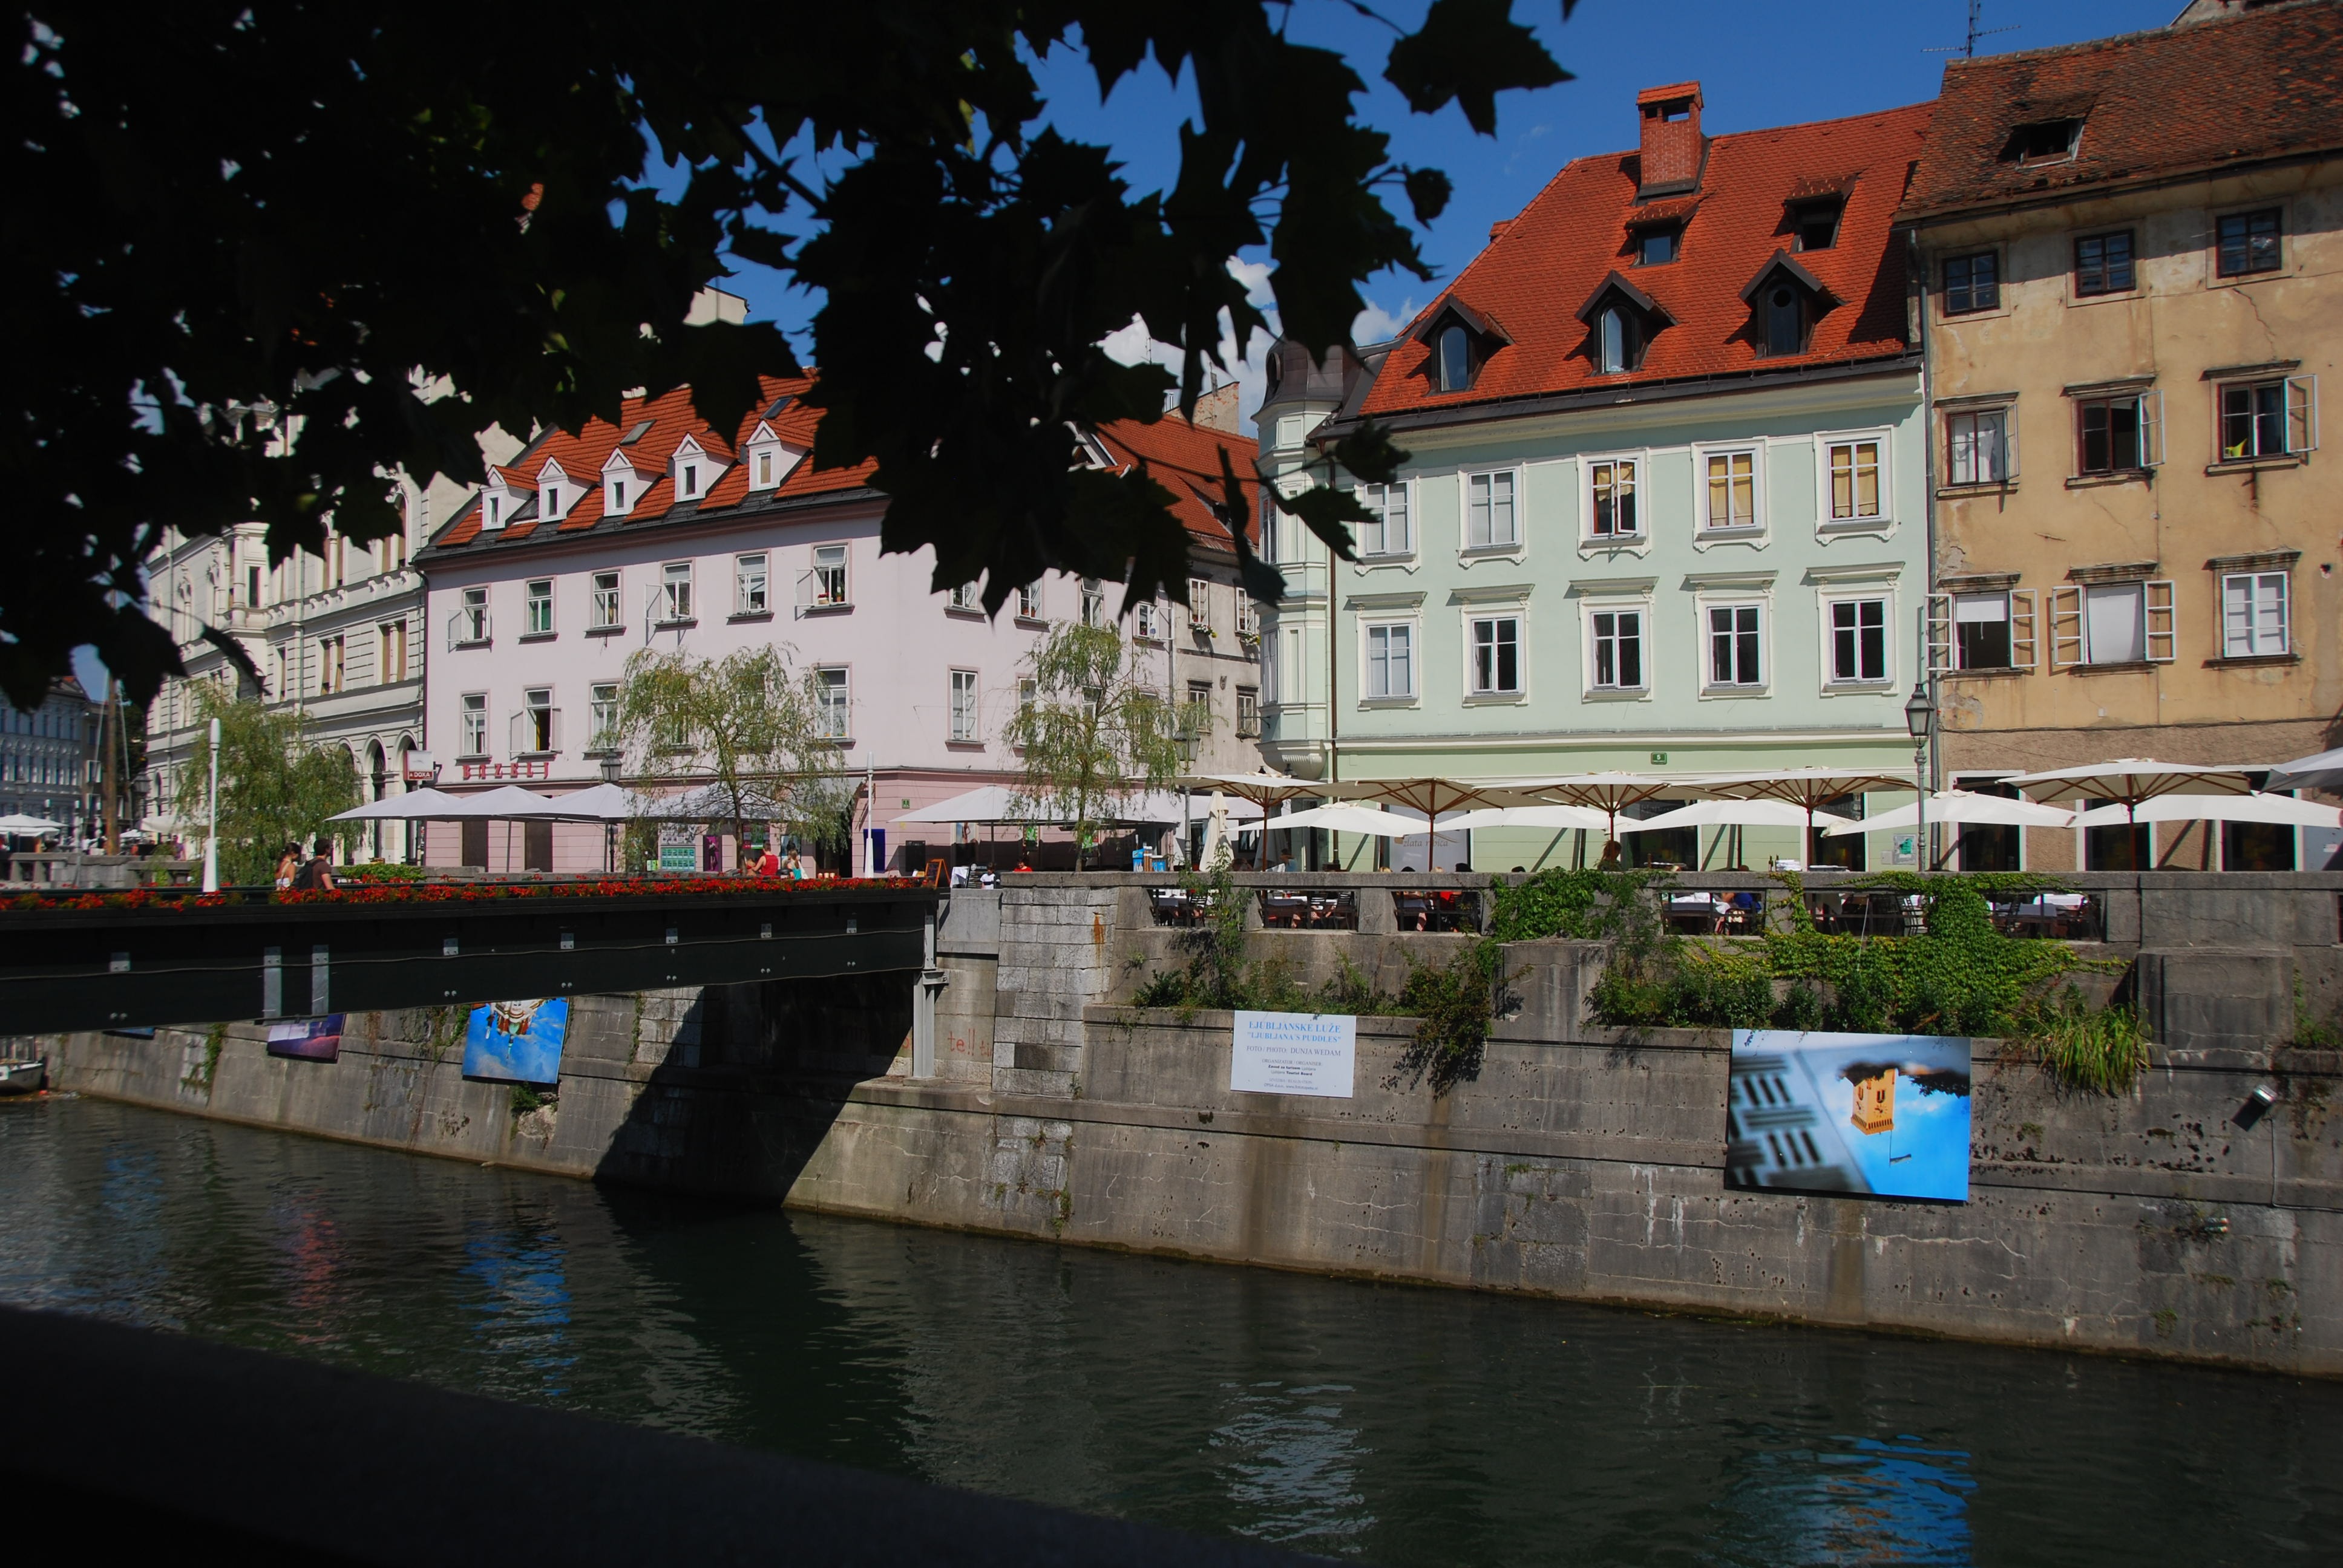
landscape, water, nature, bridge, town, chateau, city, river, canal, cityscape, downtown, reflection, landmark, tourism, waterway, estate, slovenia, urban area, human settlement